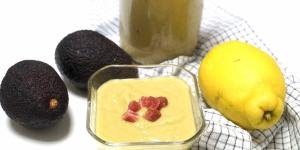
salmorejo de aguacate